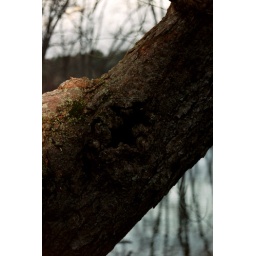
opening in tree near river